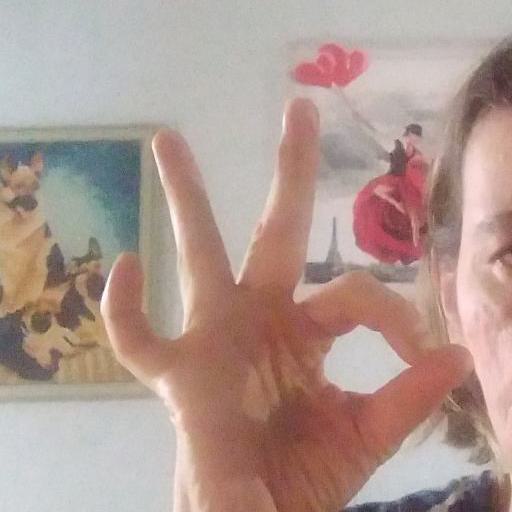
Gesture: ok